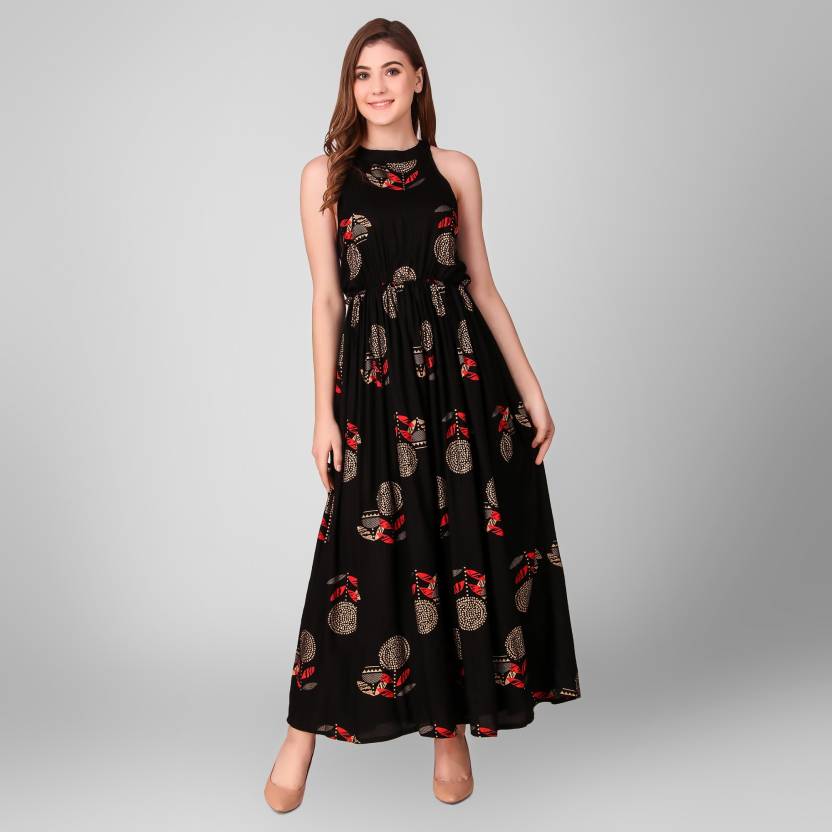
Product: Women A-line Black Dress
Price: ₹359
Colors: Black
Pattern: Floral Print